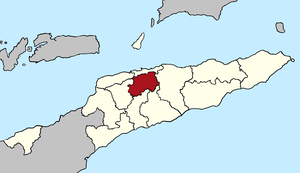
Aileu est une municipalité du Timor oriental. La capitale est la ville de Aileu.